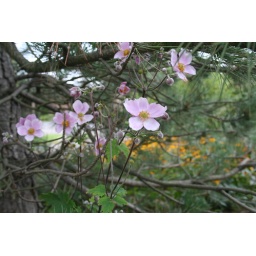
Seen in garden in Michigan, growing under pine tree in partially shaded area.September 2, 2006.IMG_5614